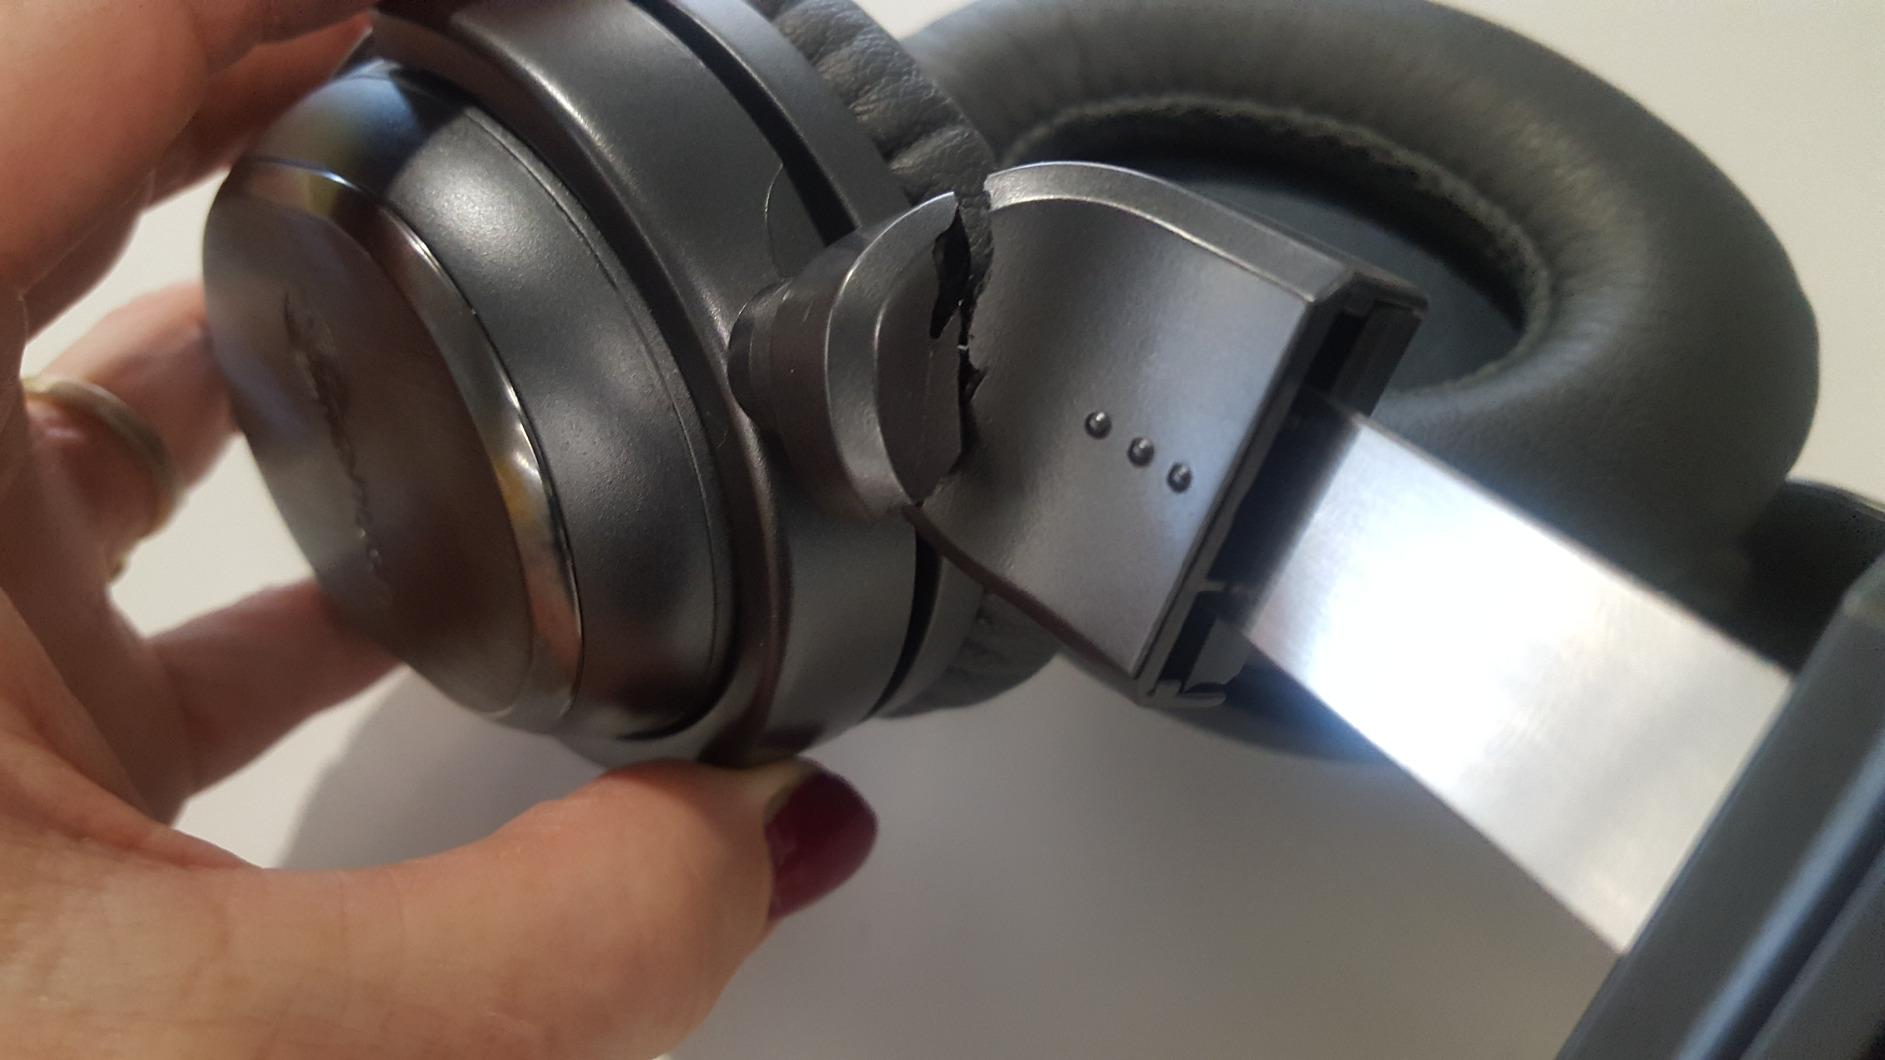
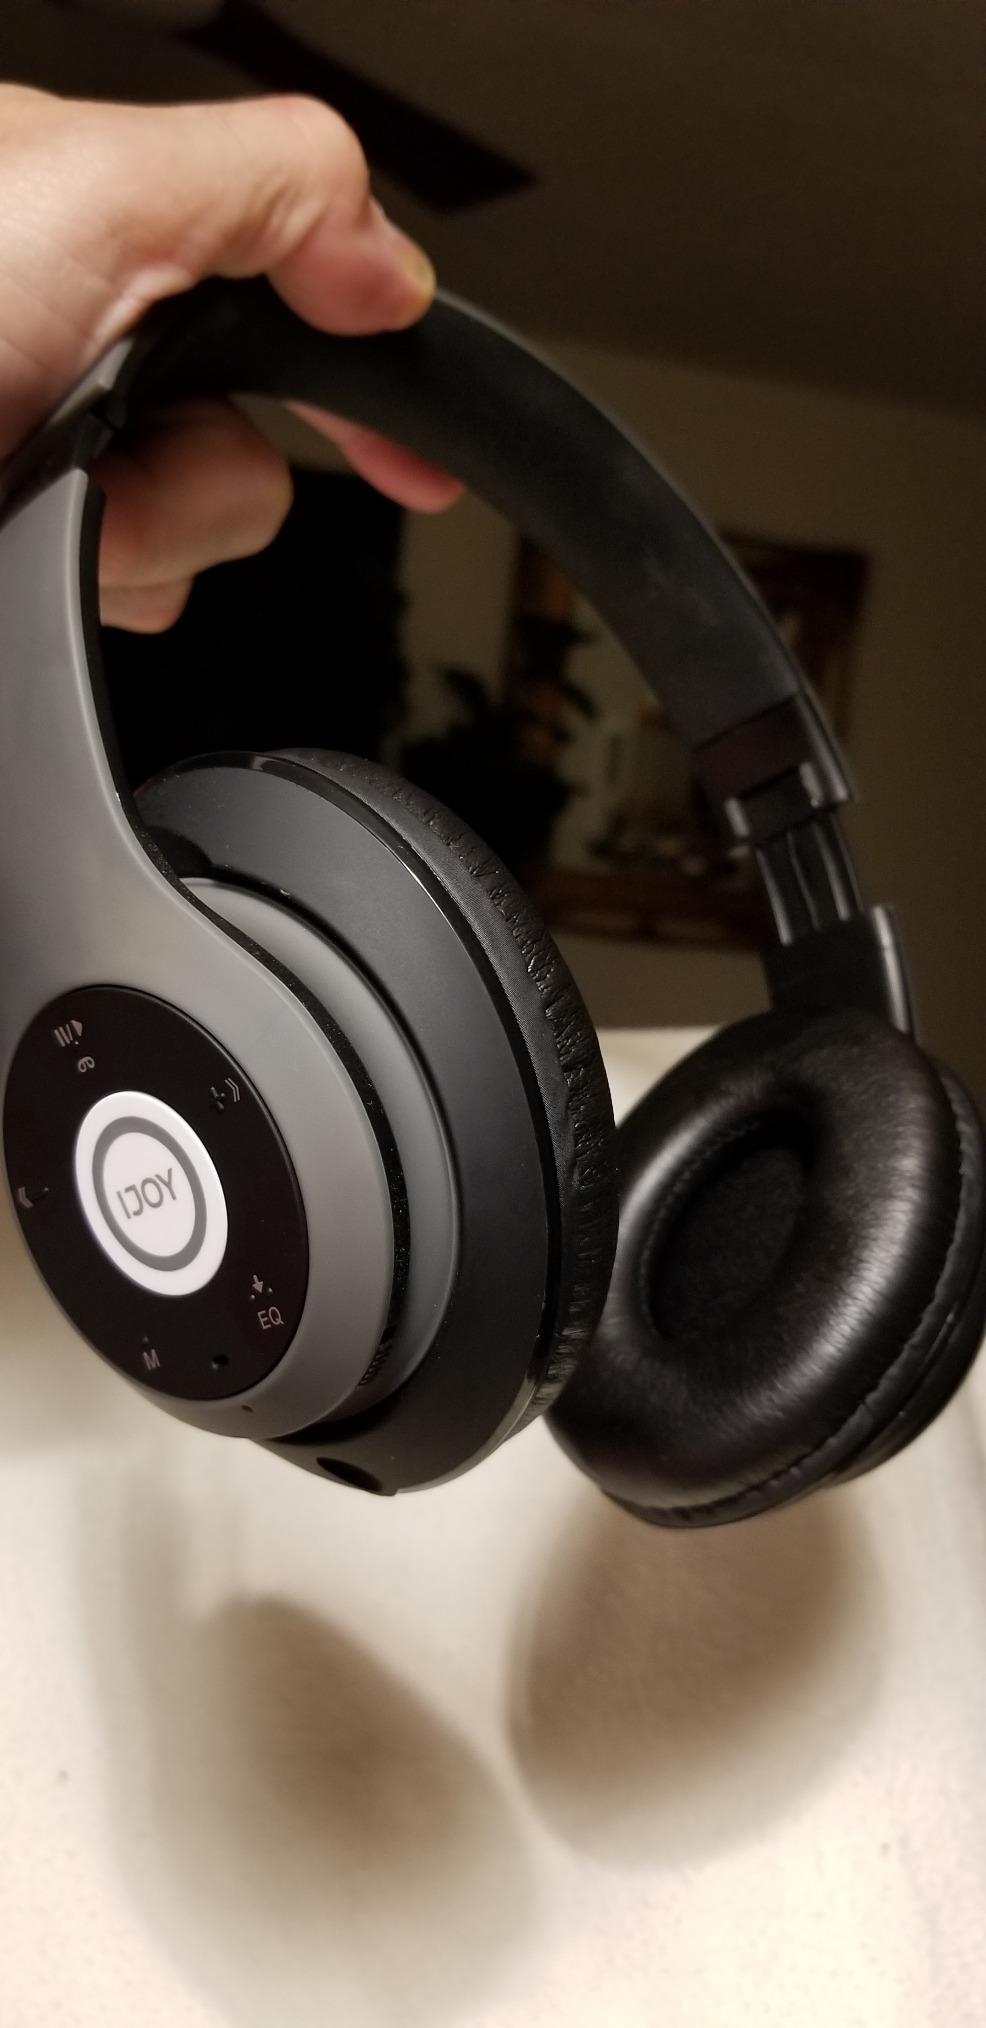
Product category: headphones
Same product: no